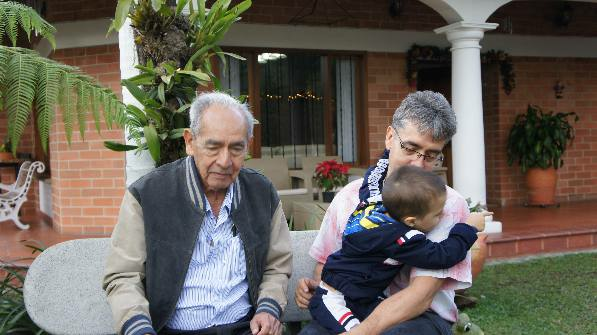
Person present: Yes